Okashinai Station

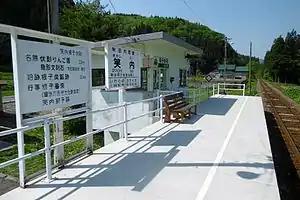
Okashinai Station, May 2017

Okashinai Station is served by the Nariku Line, and is located 40.9 km from the terminus of the line at Takanosu Station.